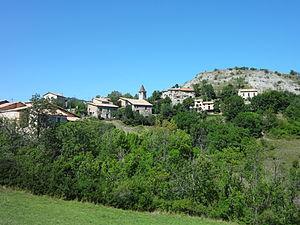
Bayons est une commune française, située dans le département des Alpes-de-Haute-Provence en région Provence-Alpes-Côte d'Azur.